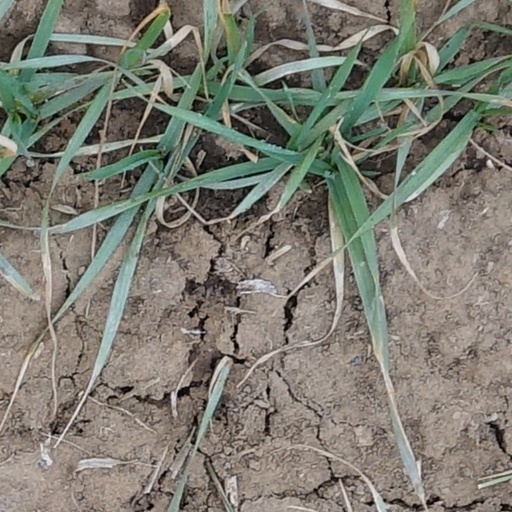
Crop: wheat